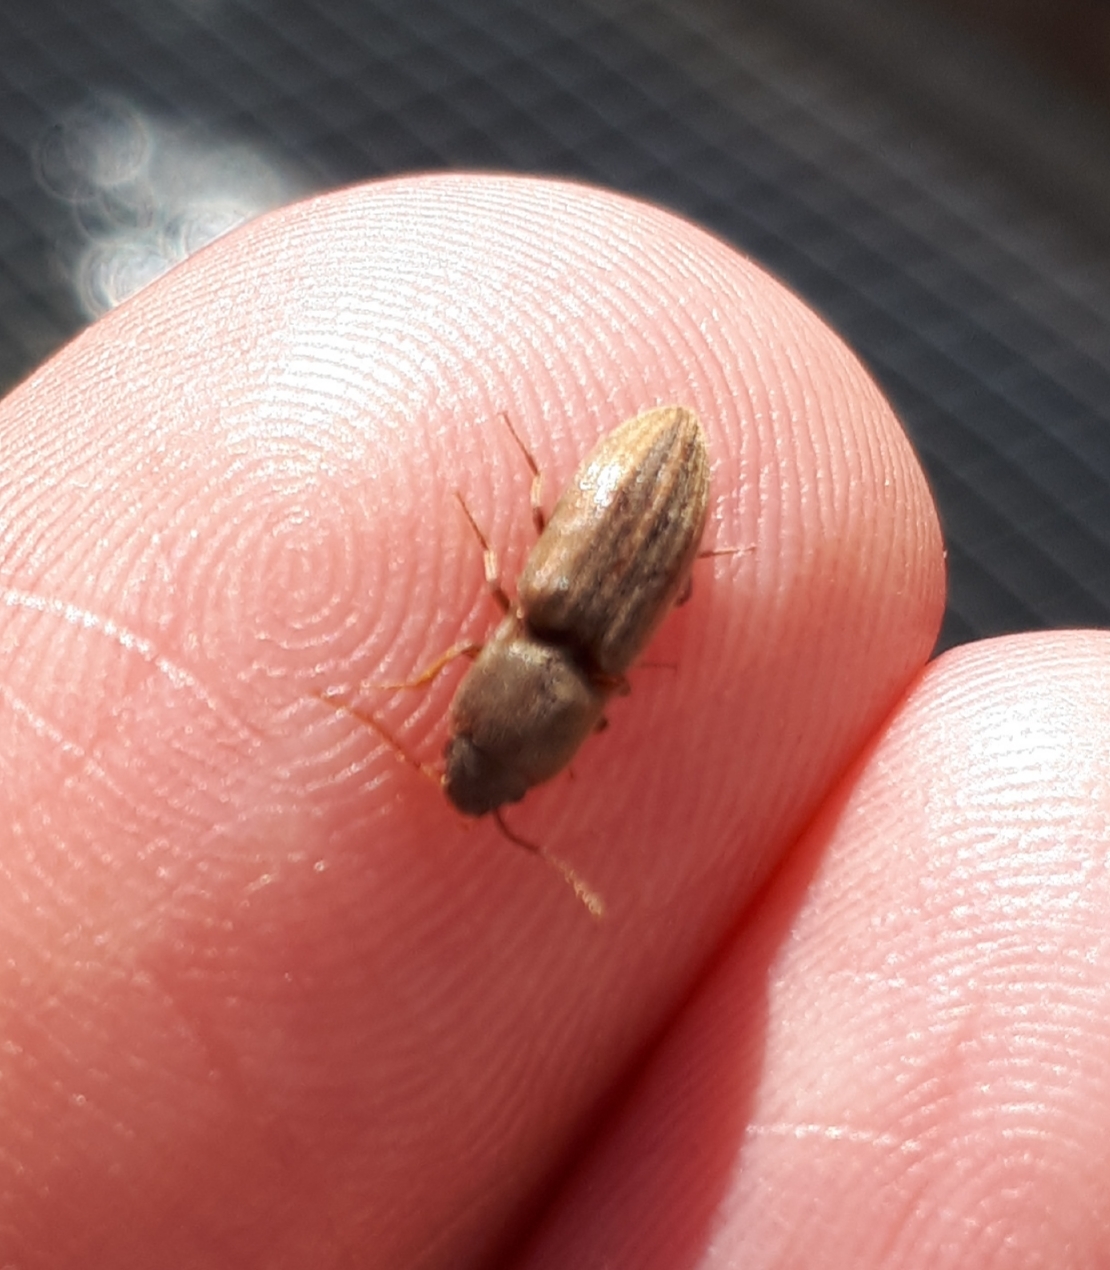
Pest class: clickbeetles_wireworms